Alpha 6 (Robert Silverberg anthology)

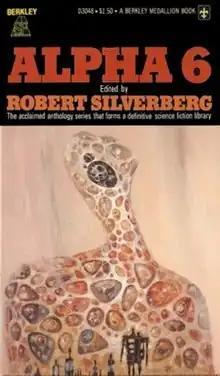

Alpha 6 is a science fiction anthology edited by American writer Robert Silverberg, first published in 1976 with an original cover by Richard M. Powers.